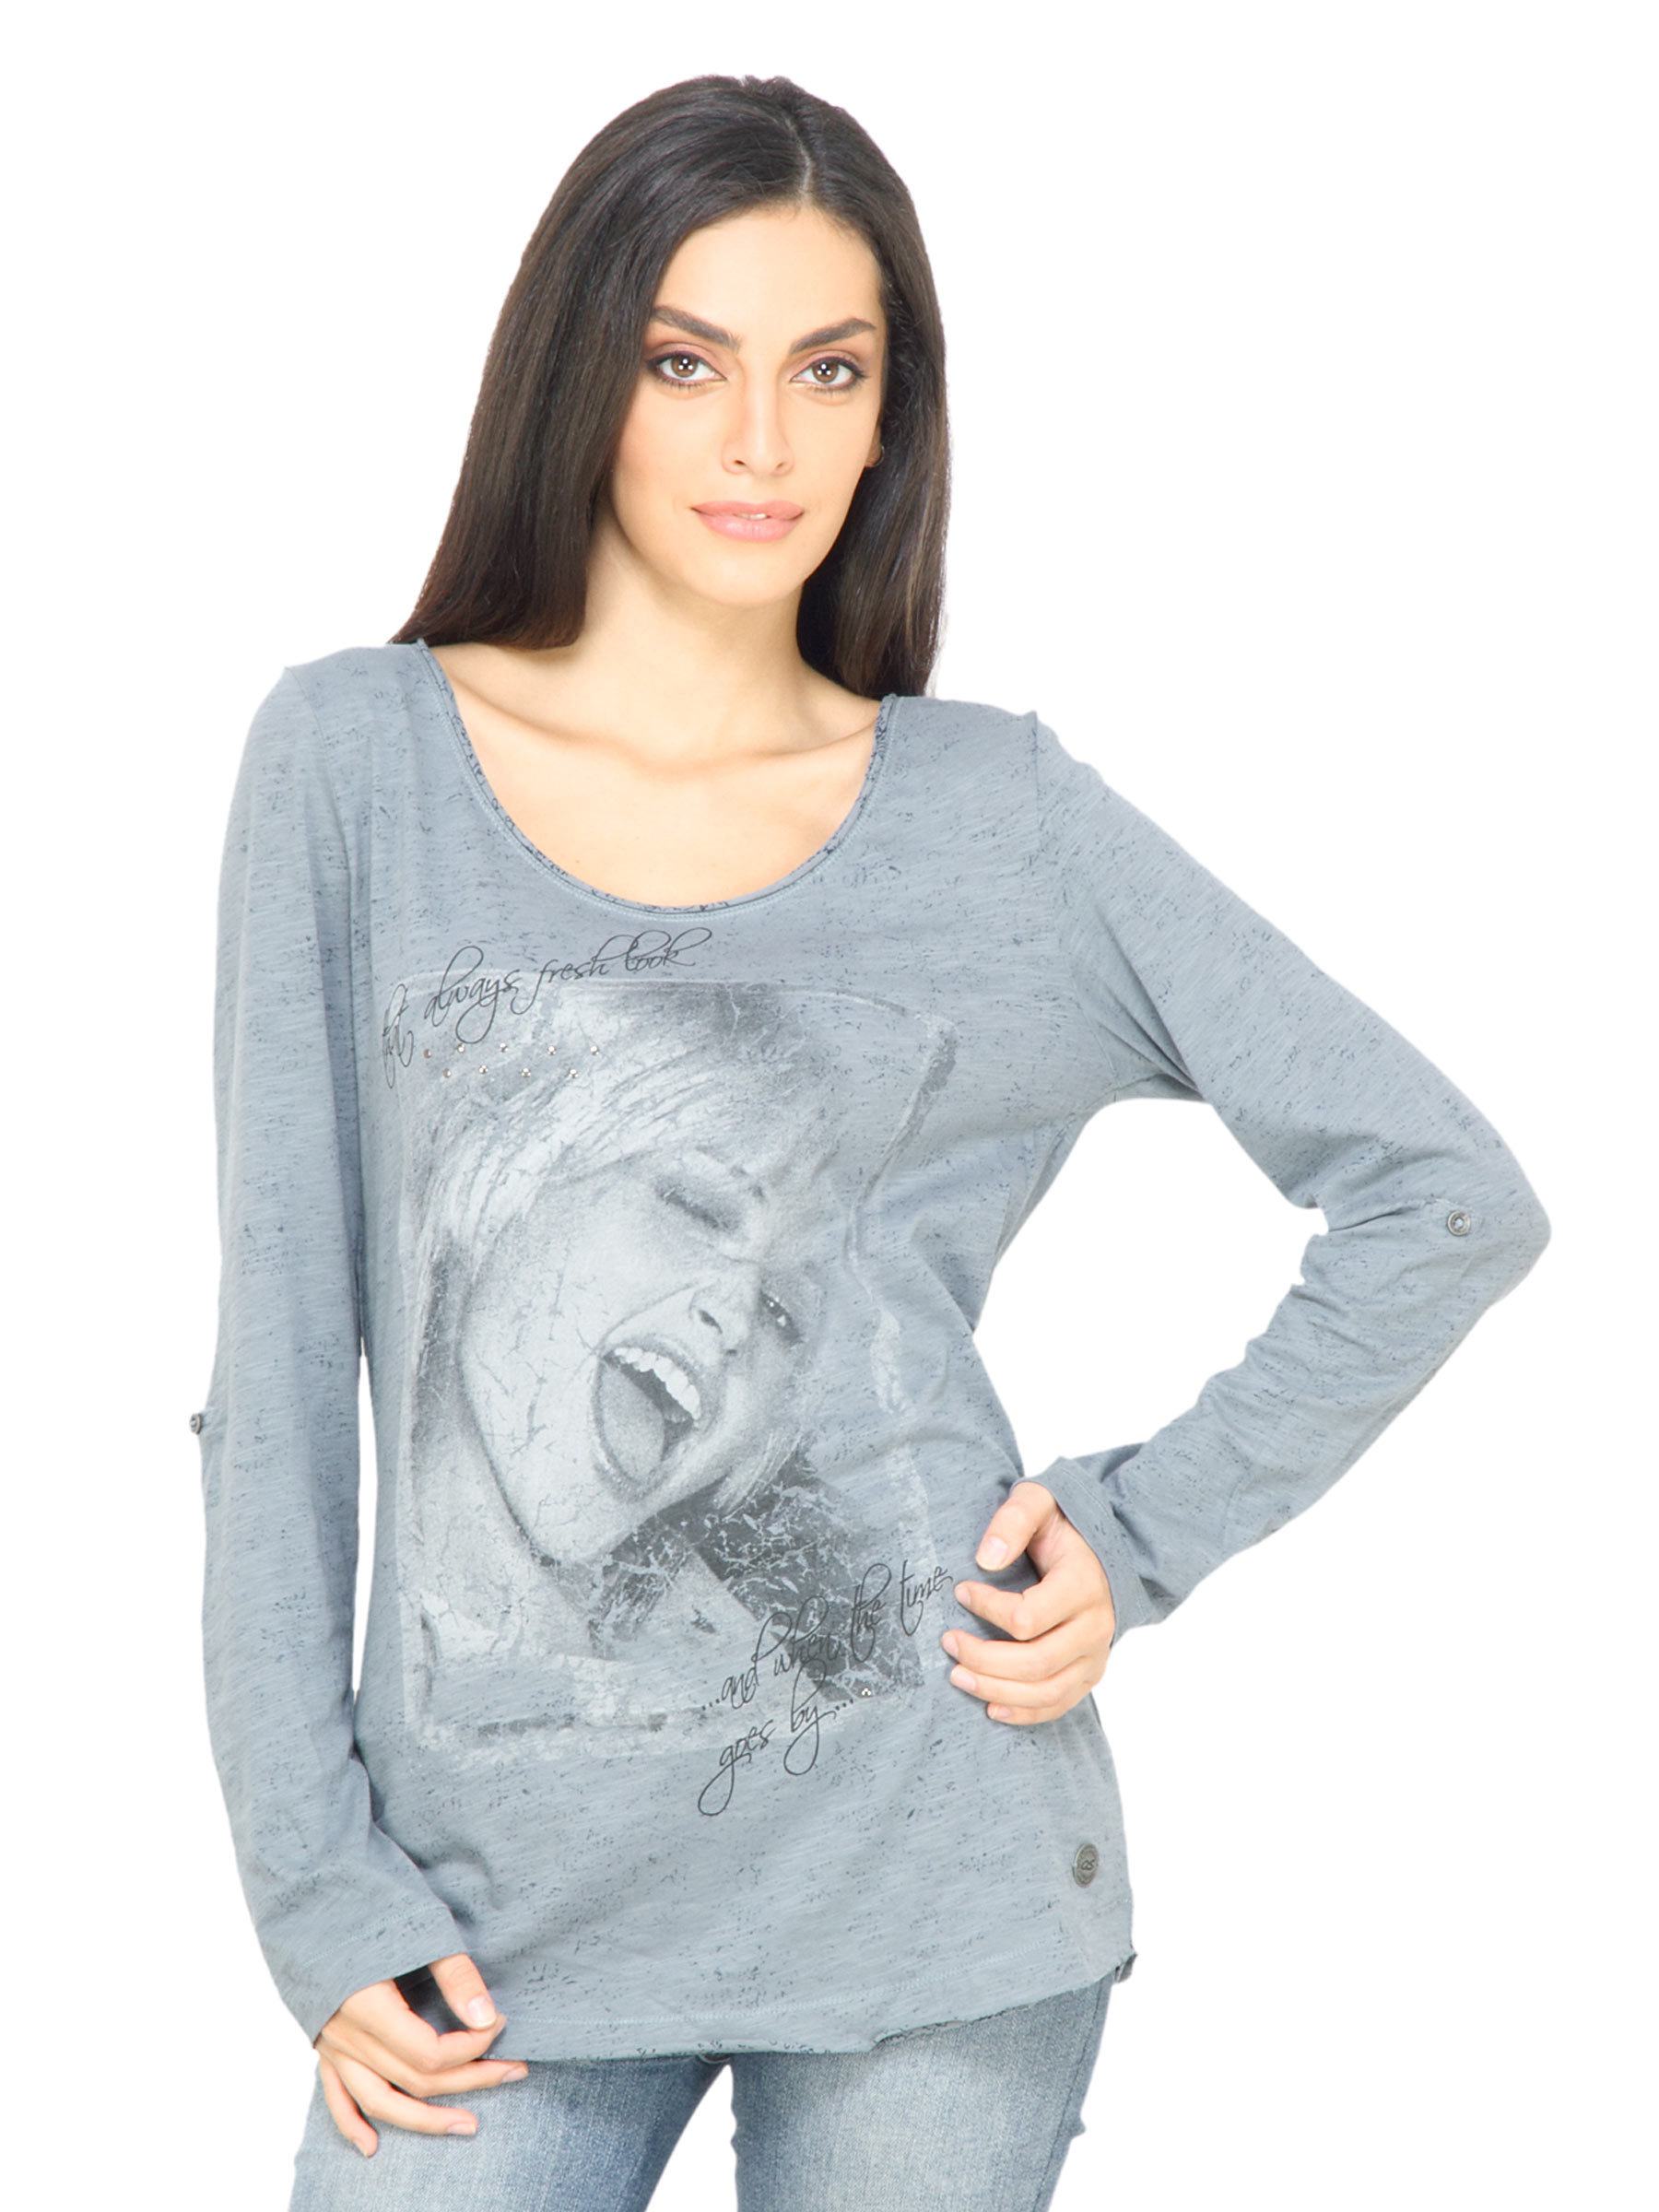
s.Oliver Women Printed Grey Top
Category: Apparel / Topwear / Tops
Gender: Women
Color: Grey
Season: Fall 2011
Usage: Casual